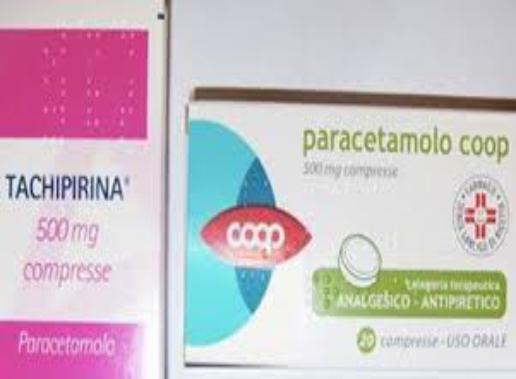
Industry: Medical